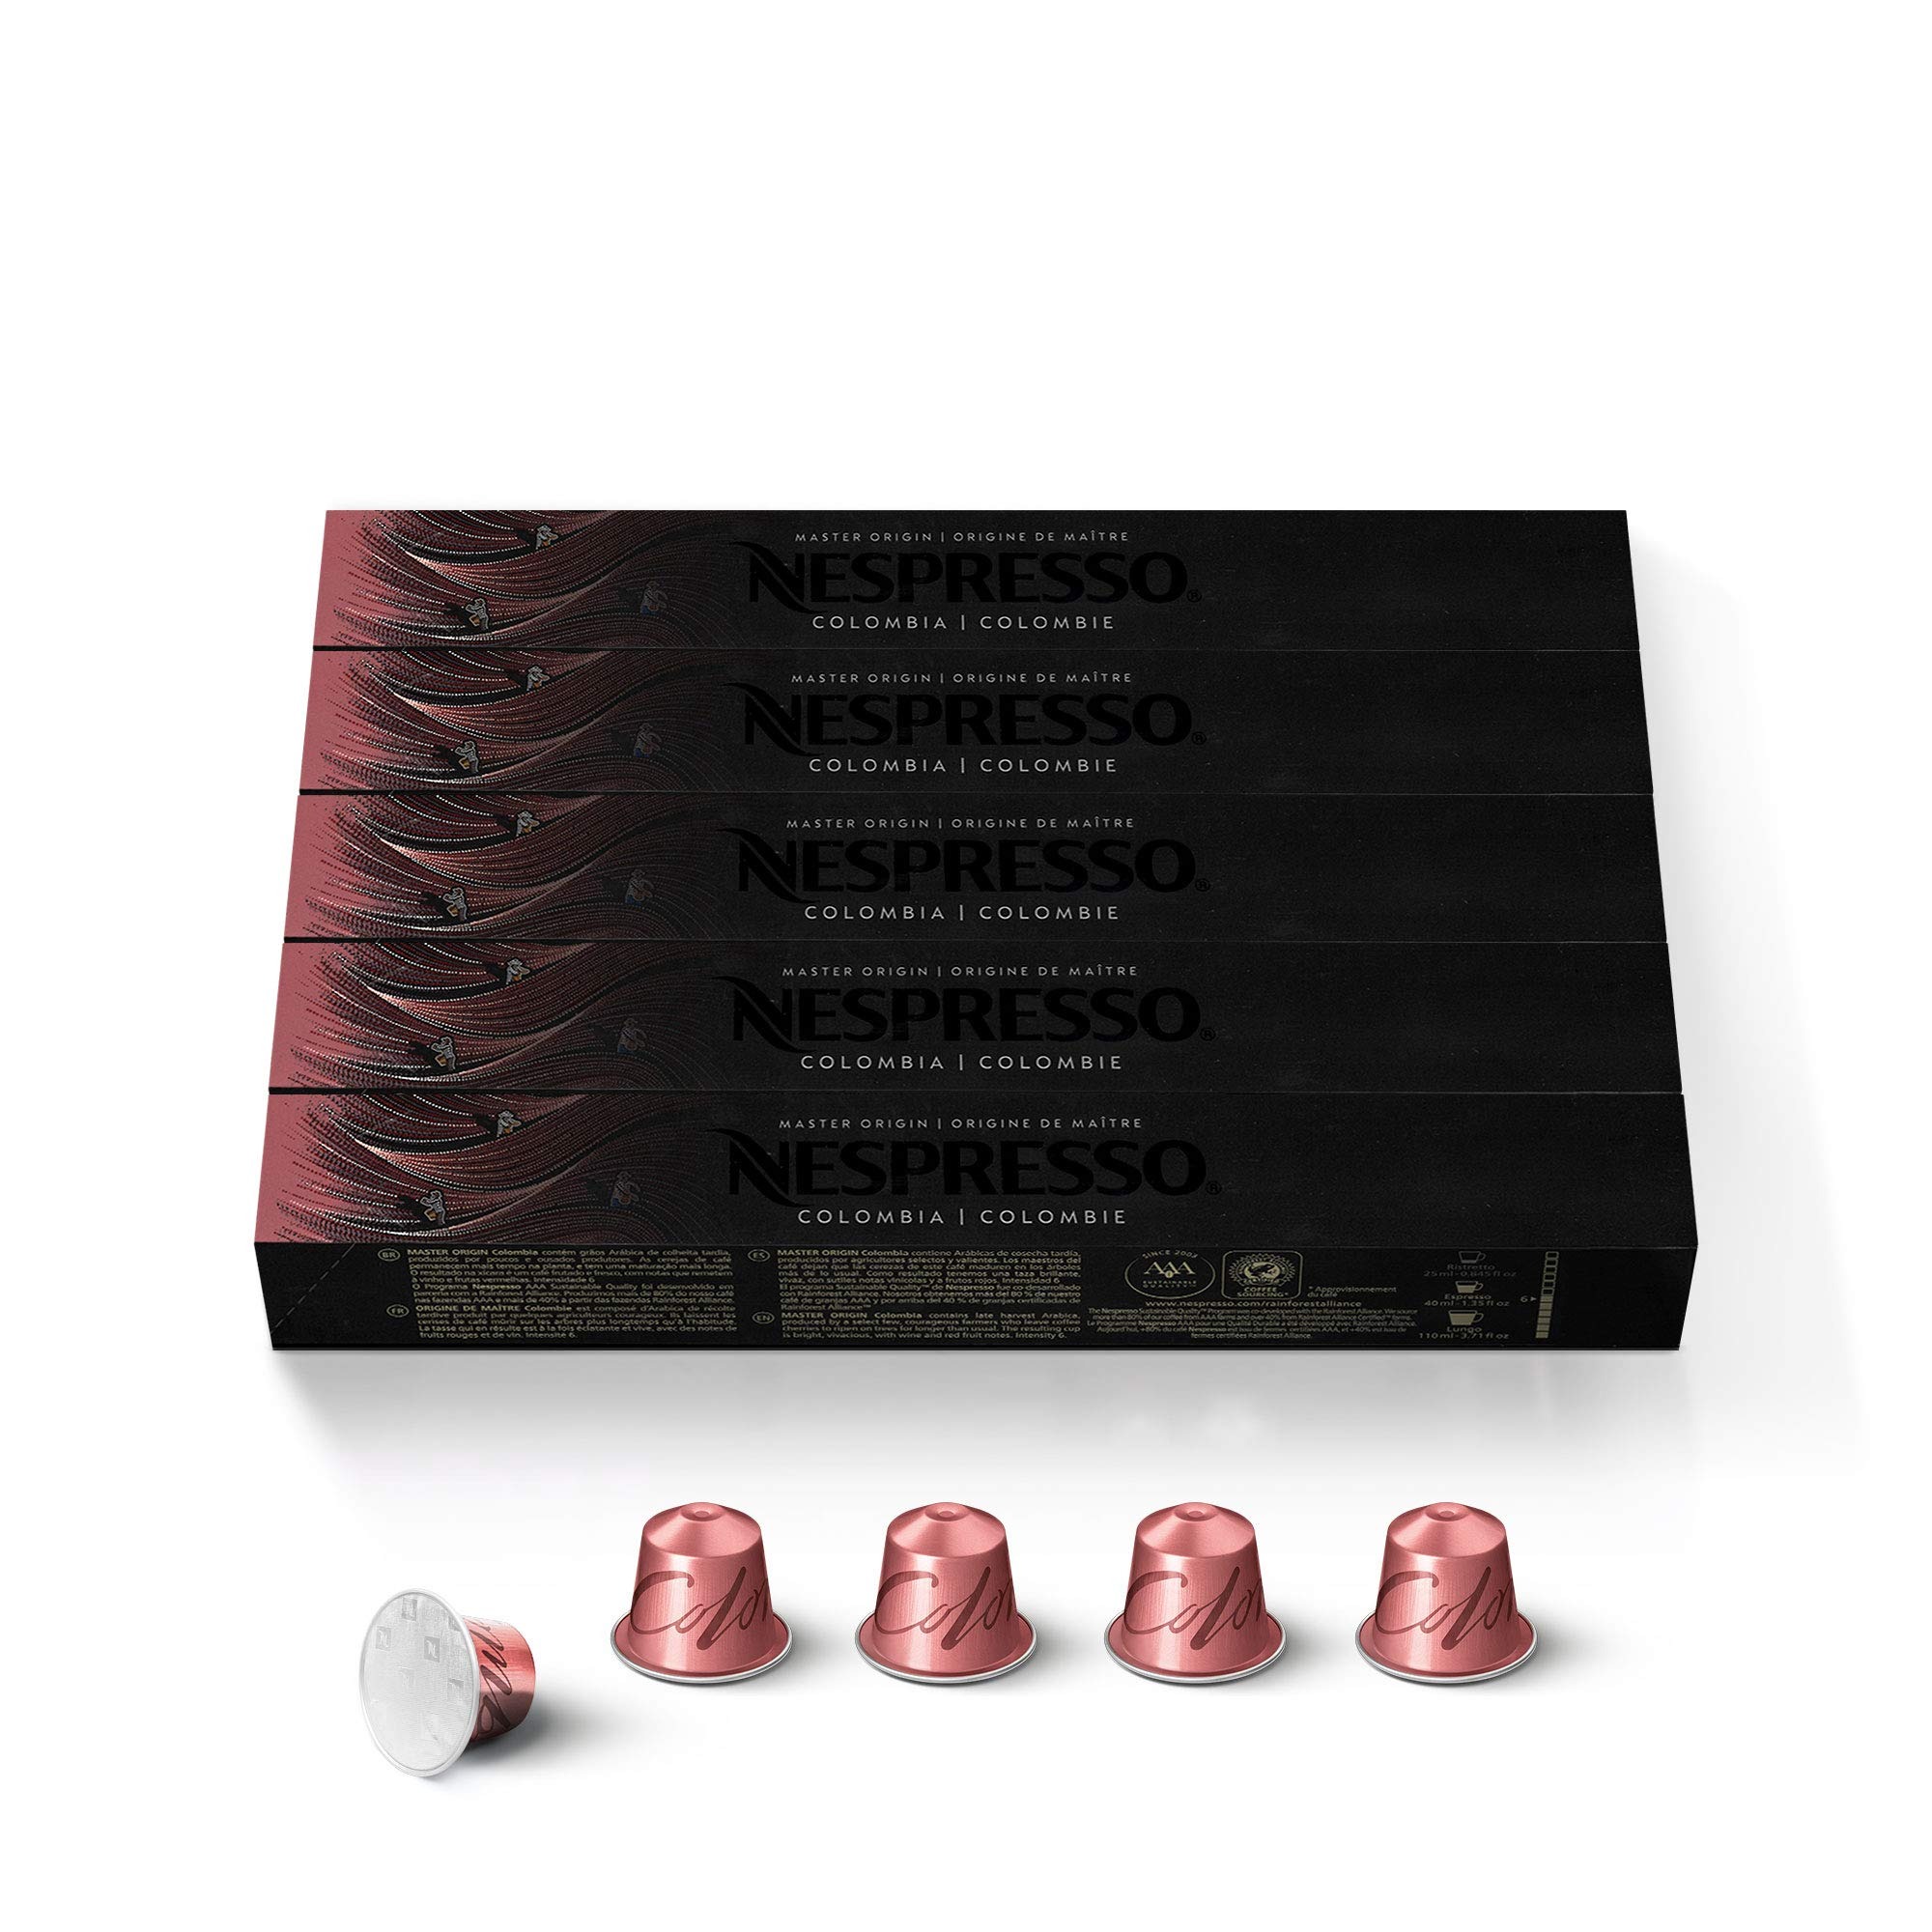
Item Name: Nespresso Capsules Original Line, Colombia Master Origin, Medium Roast Coffee, 50 Count Coffee Pods
Bullet Point 1: WINEY ; RED FRUITS: This Nespresso coffee uses only high-grown, washed processed Colombian Arabica for a taste with lively acidity and bursts of winey red fruit aromas
Bullet Point 2: INTENSITY 6: This Nespresso coffee blend Master Origin Colombia medium roast coffee blend is both a smooth coffee and a fruity coffee with winey red fruit notes of blackcurrant and cranberry, all in easy to use Nespresso Capsules
Bullet Point 3: COLOMBIA MASTER ORIGIN COFFEE BREWS 1.35 OZ : These Nespresso OriginalLine pods are part of the Master Origin range that will provide you with a 1.35 oz serving of a traditional espresso coffee beverage
Bullet Point 4: WE RECYCLE: Nespresso aluminum capsules are fully recyclable and guarantee coffee freshness - we provide different options for recycling your used aluminum coffee pods to fulfill our collective commitment to protecting the environment
Bullet Point 5: ORIGINALLINE ONLY: Nespresso Original Line offers a full range of espresso coffee. From a milder fruity espresso to the short Ristretto. Create recipes with /without milk. (Nespresso OriginalLine capsules are not compatible with VertuoLine machines)
Value: 50.0
Unit: Count

Price: 37